San Diego de los Baños

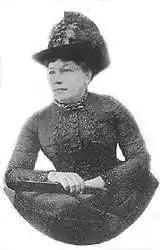

In 1850 the first stone of the present day's church was laid for a town that already had 120 houses, of which 51 were masonry, and a fixed contingent of 137 inhabitants, not counting vacationers or seasonal bathers. In 1853 the Overseas Minister issued a communication informing that the Queen had approved the free transport, medical assistance and maintenance for the poor; from then on several thousand patients came annually to San Diego's baths. The town hall was built by royal order in 1866. The first permanent natural bath was installed in 1891, the same year as the creation of the charge of "Director Médico de las Aguas Minero-Medicinales de Cuba"; Dr. Manuel Sabas Castellanos y Arango was the first to hold that charge. The first balneotherapy centre was built towards the middle of the 19th century (?), with 8 artificial pools and 24 bath tubs.